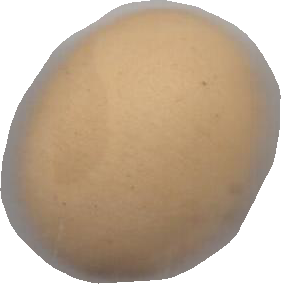
Variety: Dega